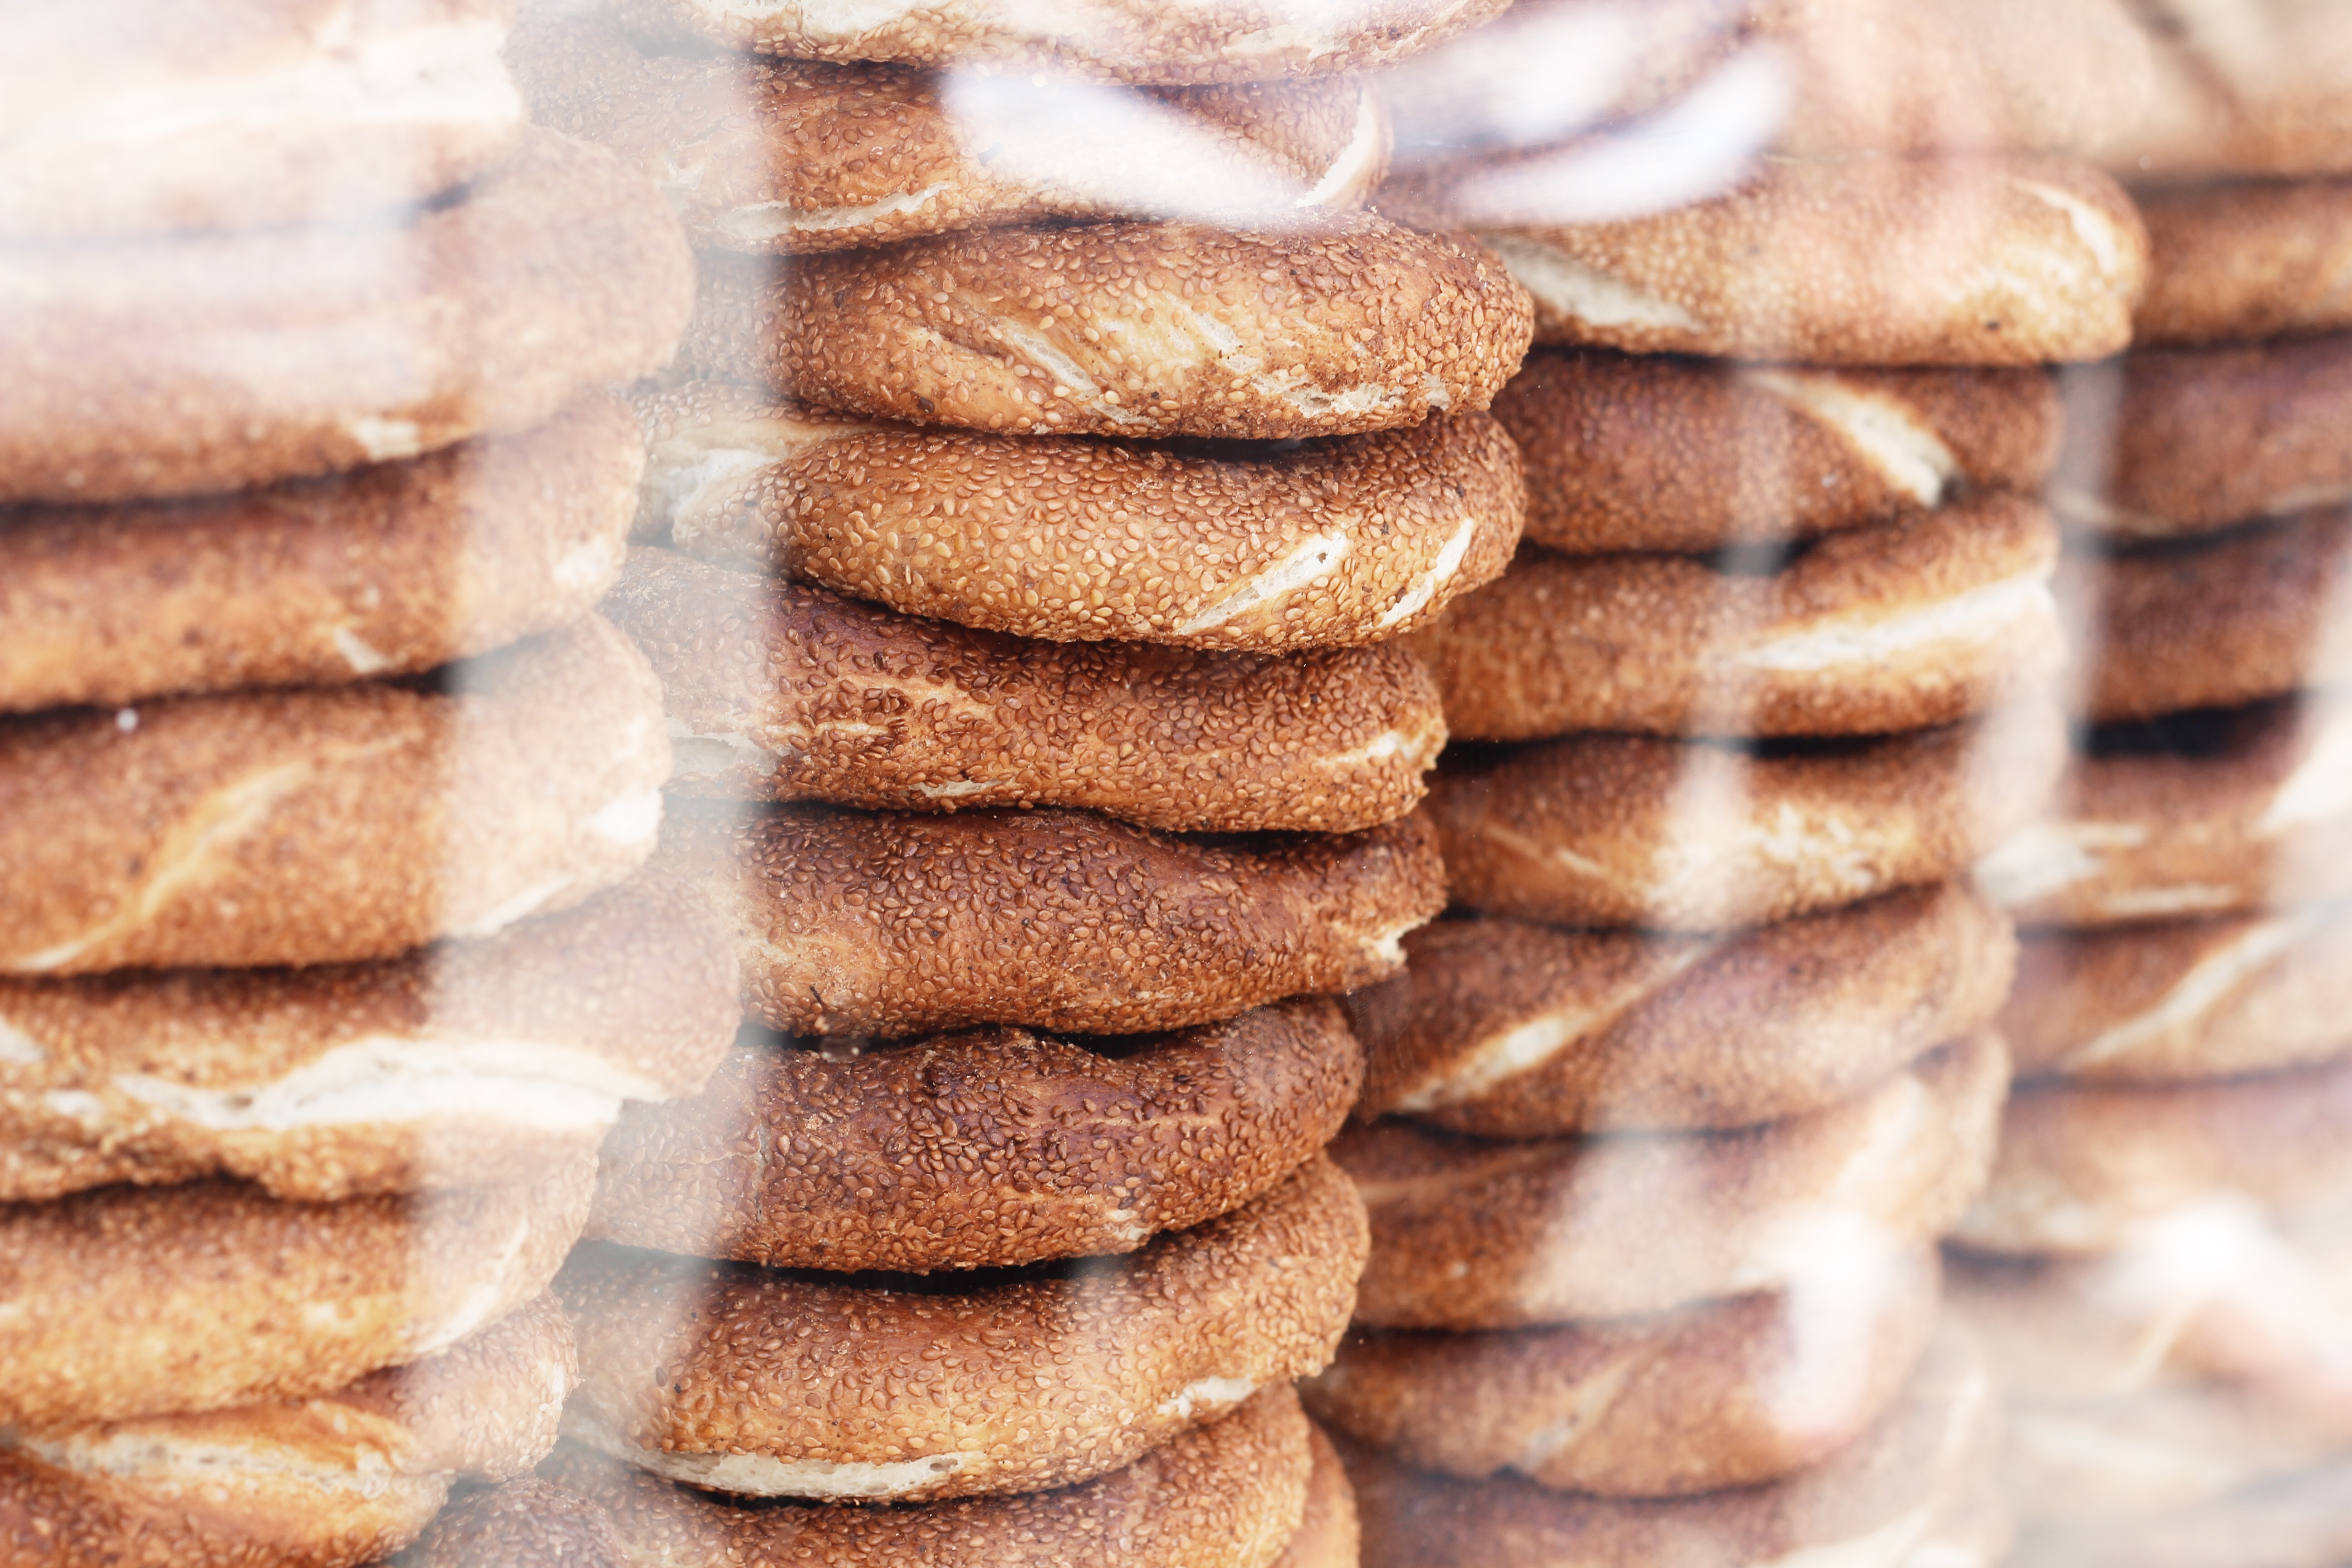
dish, food, breakfast, baking, cookie, dessert, cuisine, bread, bakery, baked goods, flavor, snickerdoodle, grass family, snack food, cookies and crackers, whole grain